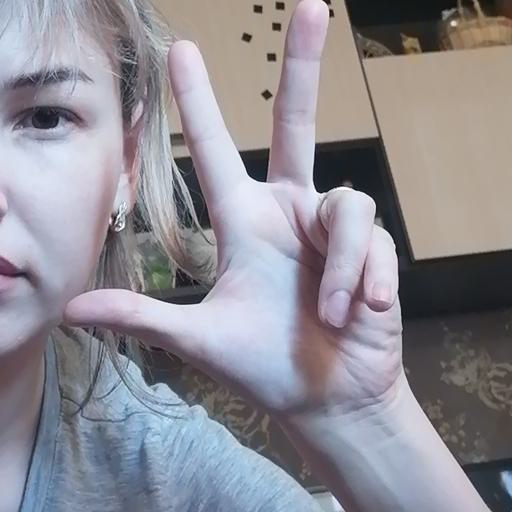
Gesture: three2